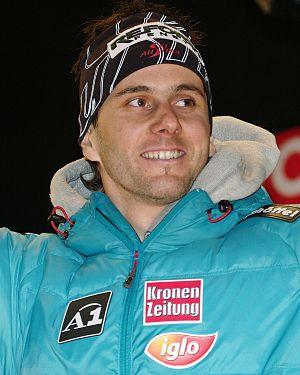
Philipp Schörghofer, né le 23 janvier 1983 à Salzbourg, est un skieur alpin autrichien.